List of recumbent stone circles

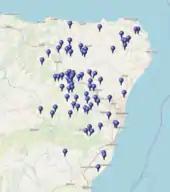
OpenStreetMap display of recumbent circles (all but two in Aberdeenshire)

Thought to have been built in the Bronze Age, over the millennia many of these circles have become ruinous, being particularly vulnerable in the 18th and 19th centuries due to agricultural improvement, so many stones have fallen or been taken away and, indeed, only about half of the circles show any signs of a cairn without archaeological excavation.